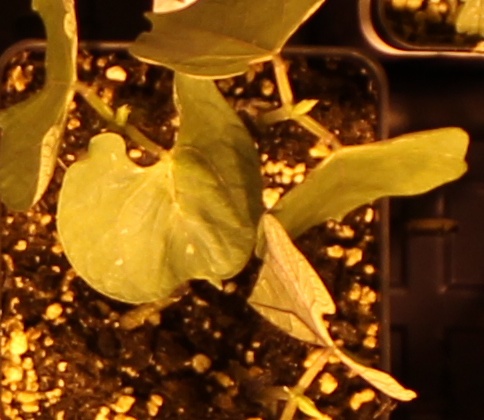
Label: Blackbean